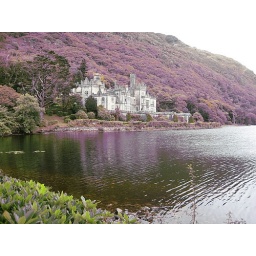
enchanted castle in rish lake